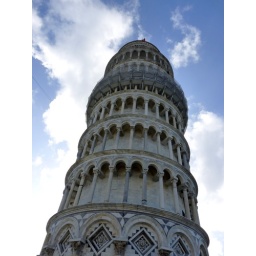
Ah, PisaEarly in the morning, nearly deserted, beautiful white marble and green grass